Filippo Mordani

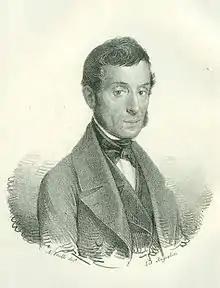
Mordani

Filippo Mordani (8 September 1797, Ravenna – 20 September 1886, Forlì) was an Italian writer and nationalist. The state primary school in the centre of Ravenna is named after him – it houses a 2009 inscription and a 2014 bust of him.